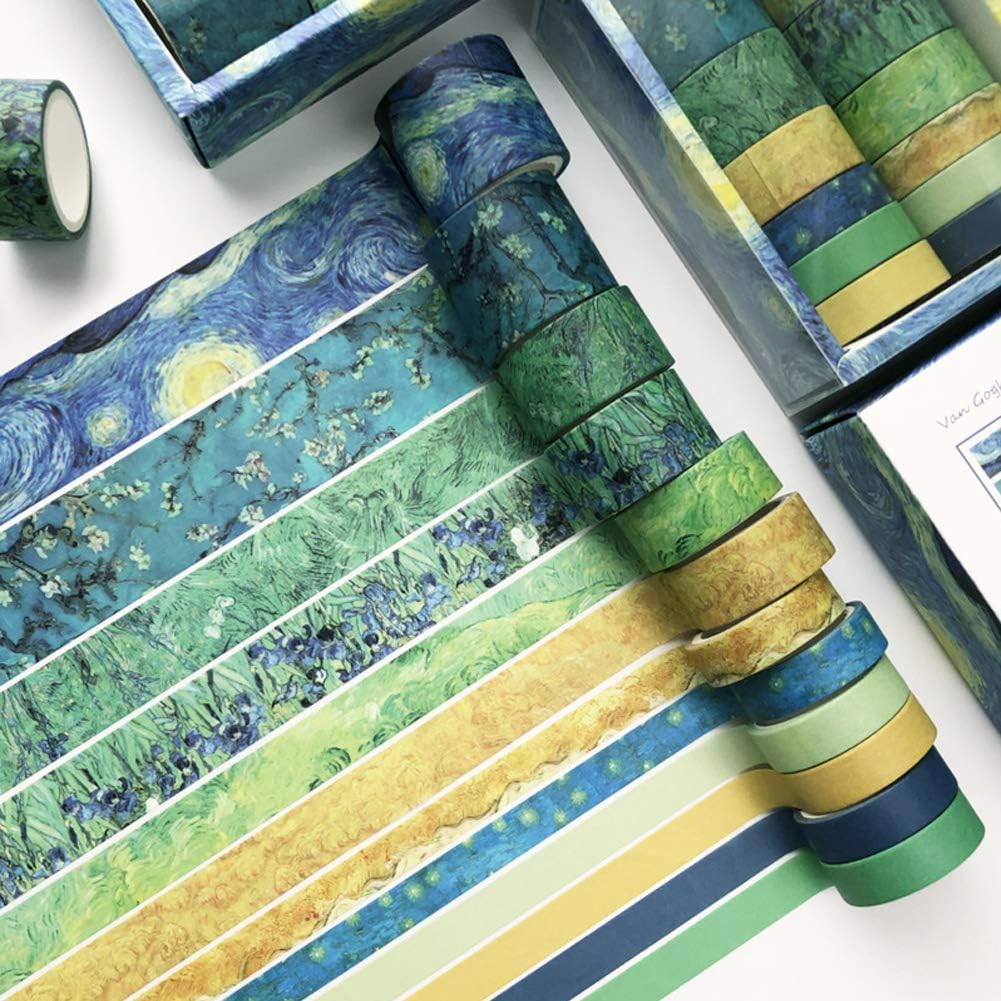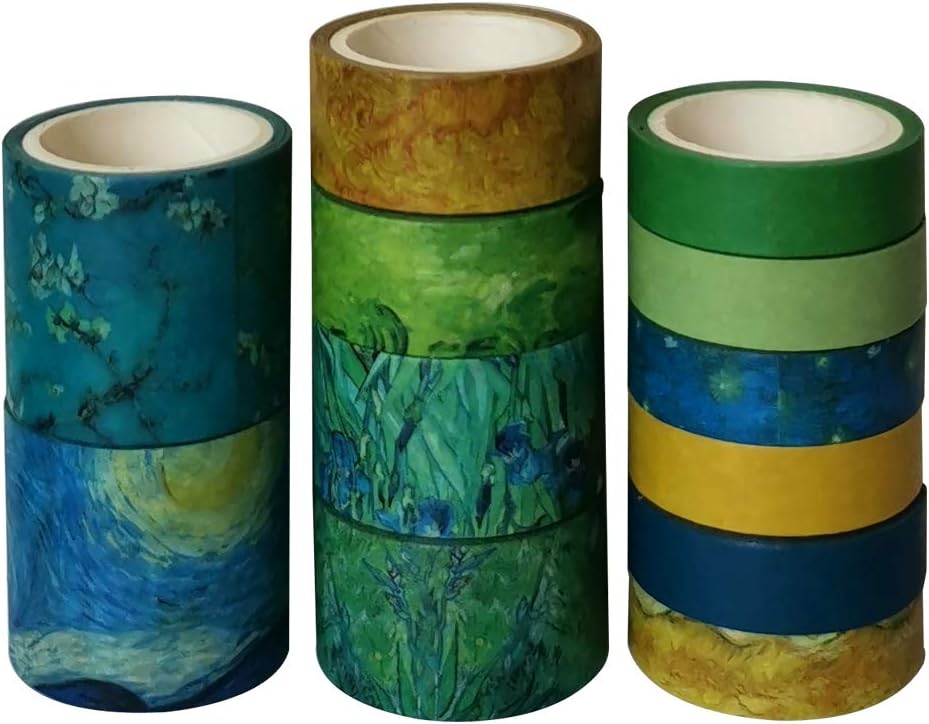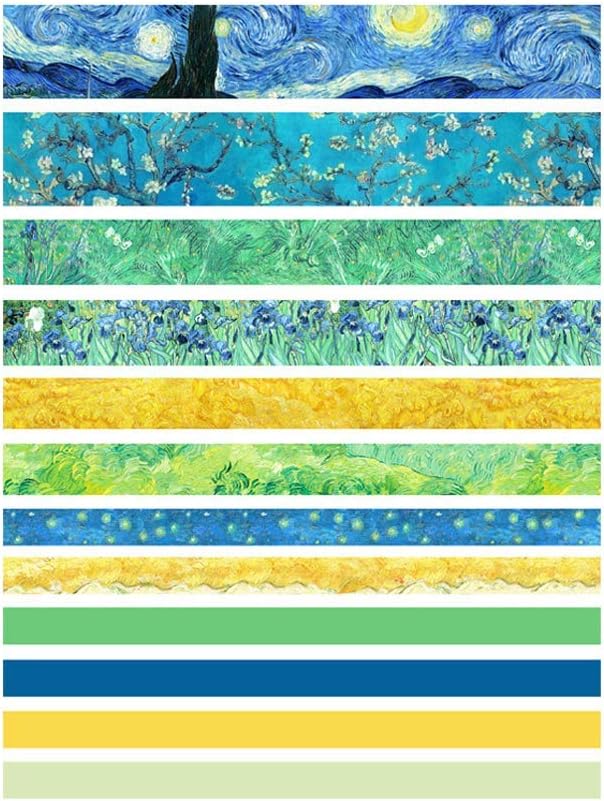
ZDOLAKIDS 12 Rolls Washi Masking Tape Set Famouse Painting DIY Art Craft Adhesive Decorative Tapes for Scrapbooking Journaling Gift Wrapping Crafts Personal Planner Letter Water Bottle
Category: Industrial & Scientific
Material: washi paper Quantity: 12 Rolls, includes 6 rolls 1cm(width) x 3m(length) size, 2 rolls 1.5cm(width) x 3m(length) size, 2 rolls 2cm(width) x 3m(length) size and 2 roll 3cm(width) x 3m(length) size Aplication: Washi Tapes are perfect for scrapbooking, arts & crafts, gift packaging, and paper products.
Features: Material: washi paper | Quantity: 12 Rolls, includes 6 rolls 1cm(width) x 3m(length) size, 2 rolls 1.5cm(width) x 3m(length) size, 2 rolls 2cm(width) x 3m(length) size and 2 roll 3cm(width) x 3m(length) size | Aplication: Washi Tapes are perfect for scrapbooking, arts & crafts, gift packaging, and paper products.